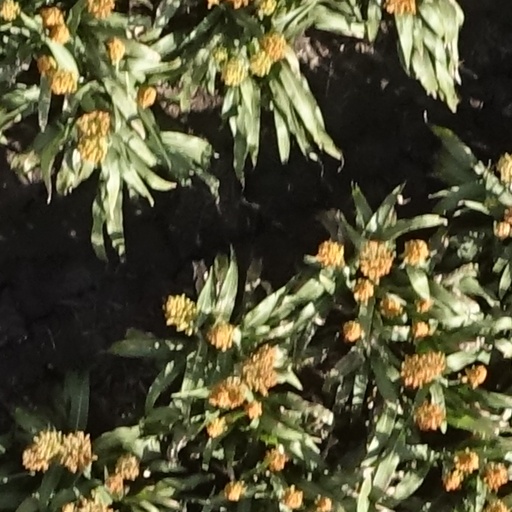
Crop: sorghum